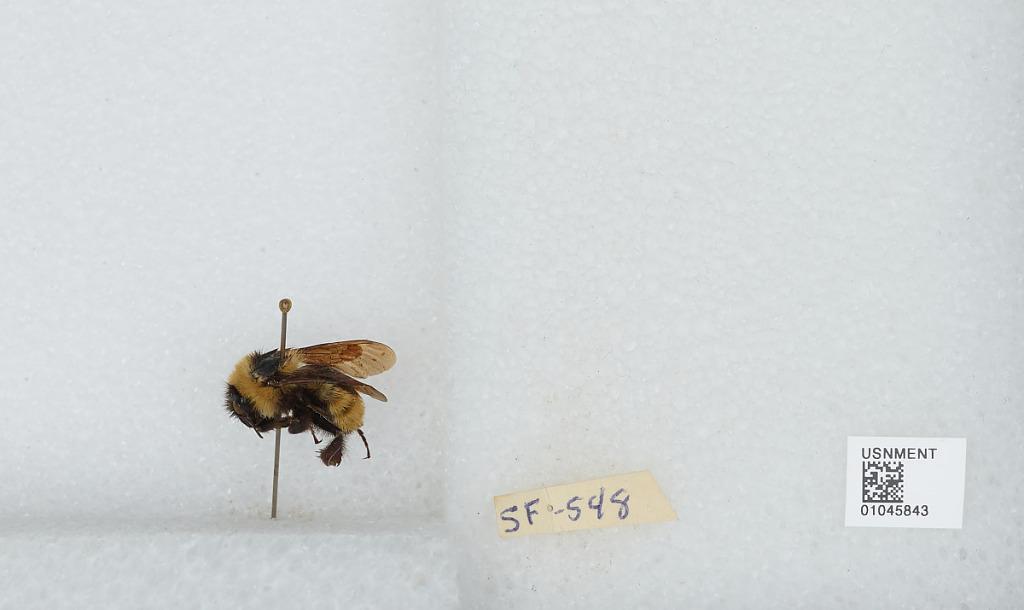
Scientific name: Bombus sp.